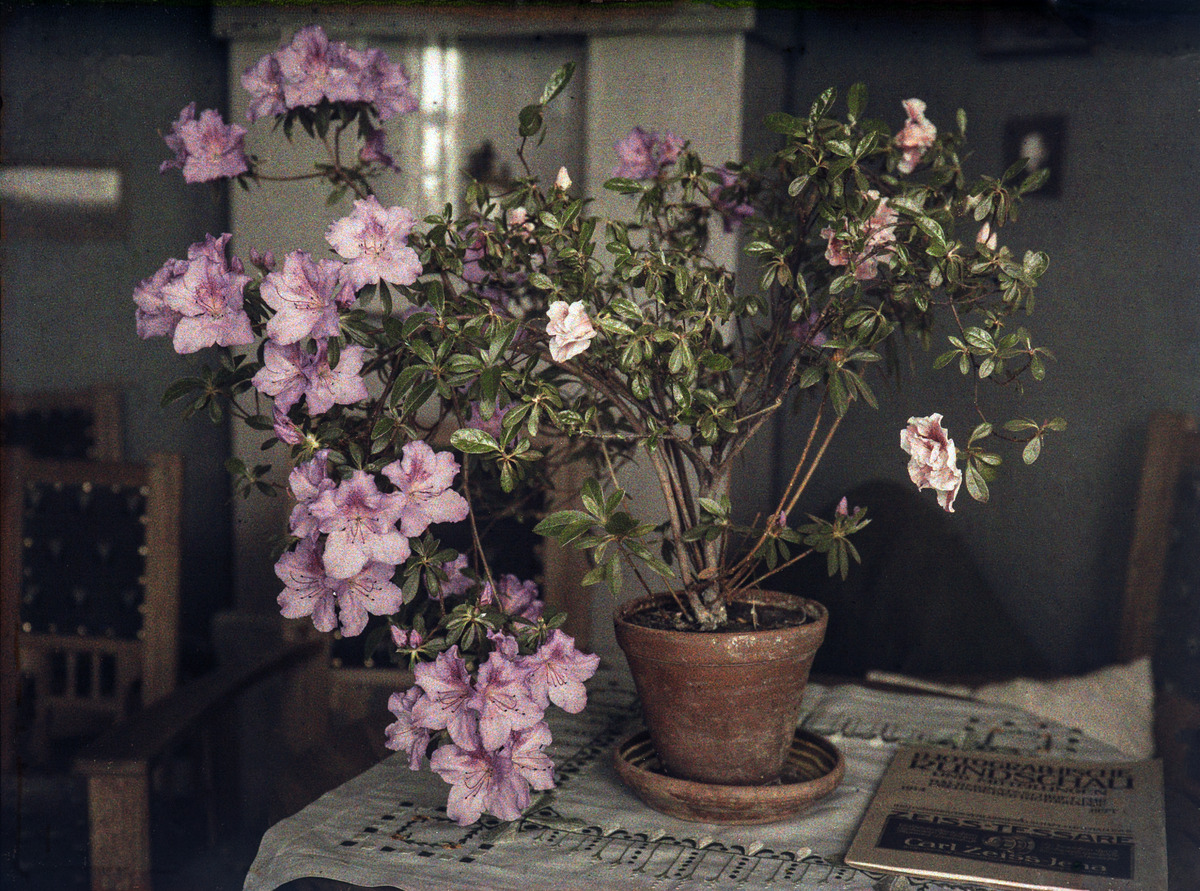
Kukkiva atsalea asunnon pöydällä, Pietarinkatu 2
sisällön kuvaus: Kukkiva atsalea asunnon pöydällä, Pietarinkatu 2. värillinen
Kuvaaja: Wilkman, W.W., valokuvaaja
Ajankohta: kuvausaika 1914
Paikka: Suomi, Uusimaa, Helsinki, Ullanlinna Helsinki, Pietarinkatu 2 c 30
Aiheet: Wilkman, Wanold Wrydon, kasvit huonekasvit, koristekasvit, pöytäliinat, jugend